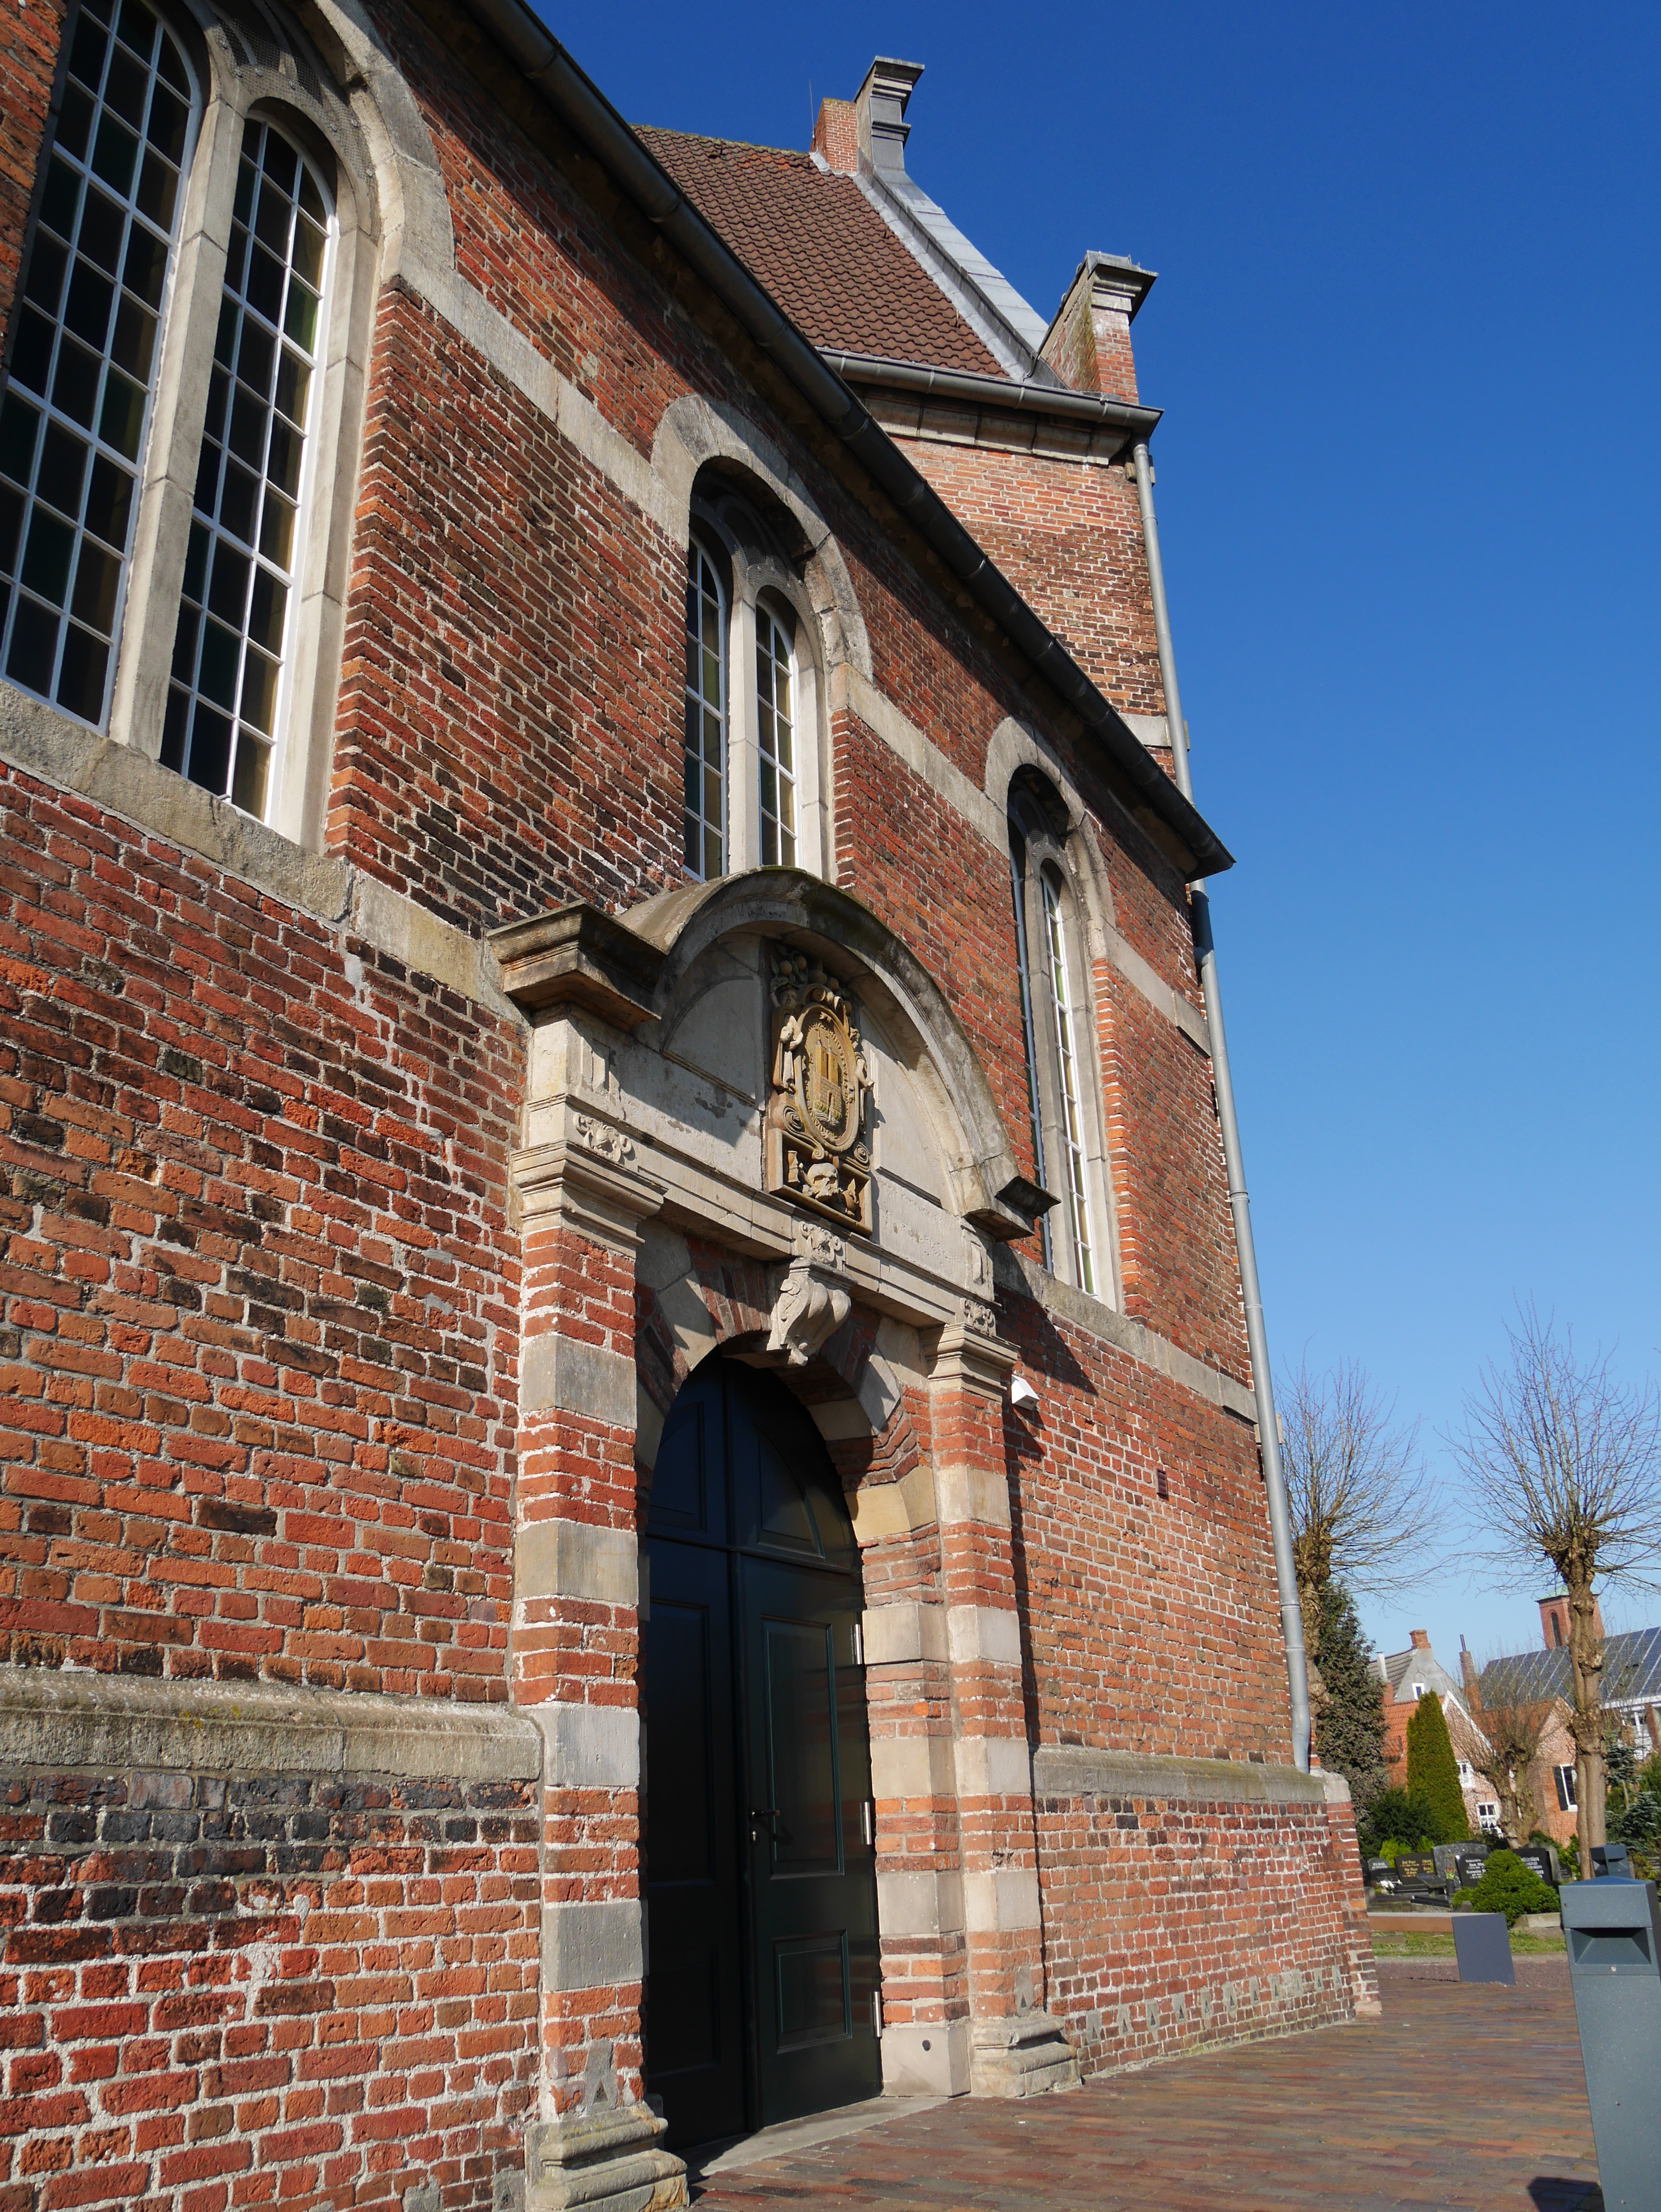
architecture, town, facade, church, chapel, brick, germany, estate, neighbourhood, lower saxony, emden, cross church